Hotel St. George

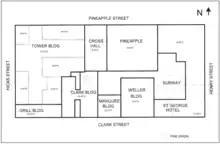
St. George Hotel Complex – building layout

The Hotel St. George is located at 111 Hicks Street (also known as 44 Pineapple Street). It has 30 floors and 275 units, covers a lot area of , and has a gross floor area of . The hotel occupies the entire city block between Pineapple Street to the north, Henry Street to the east, Clark Street to the south, and Hicks Street to the west. Prior to the 1995 fire that gutted the Hotel St. George, the building complex consisted of eight attached structures, surrounding a courtyard. These consisted of the Clark, Grill, Tower, Crosshall, Pineapple, Weller, and Marquee buildings, as well as the hotel itself at the eastern end of the block.